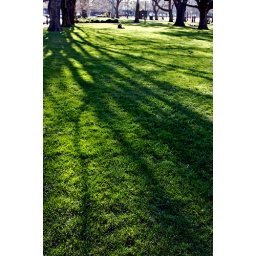
green grass tree branch shadows in willimastown